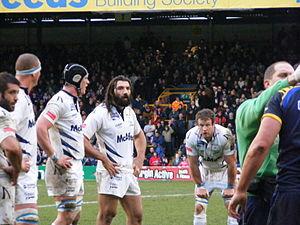
Philippe Saint-André, né le 19 avril 1967 à Romans-sur-Isère, est un joueur et entraîneur de rugby à XV international français. Il est le sélectionneur de l'équipe de France de rugby à XV du 1ᵉʳ décembre 2011 à novembre 2015. Au cours de sa carrière de joueur, il a évolué au poste de trois-quarts aile tant en sélection nationale qu'avec Gloucester, son dernier club.
Jason Thorpe Robinson, né le 30 juillet 1974 à Leeds, est un joueur international britannique de rugby à XIII avant d'être international anglais de rugby à XV. Il commence sa carrière au rugby à XIII au sein des Wigan Warriors avec lesquels il remporte de nombreux titres. Il se tourne vers le rugby à XV en 2000 et rejoint les Sale Sharks au poste d'arrière ou d'ailier.
Sébastien Chabal, né le 8 décembre 1977 à Valence, est un joueur de rugby à XV international français. Il évolue au poste de troisième ligne centre après avoir débuté comme troisième ligne aile et joué également deuxième ligne. Il termine sa carrière au sein du club français du Lyon OU après avoir joué au Racing Métro, aux Sale Sharks et débuté au haut niveau à CS Bourgoin-Jallieu apres Beauvallon et Valence où il a été formé. Il a évolué à plusieurs postes en équipe de France sans jamais s'imposer durablement. Sébastien Chabal est devenu l'un des sportifs les plus populaires de France à tel point que les journalistes ont parlé d'une « Chabalmania ».